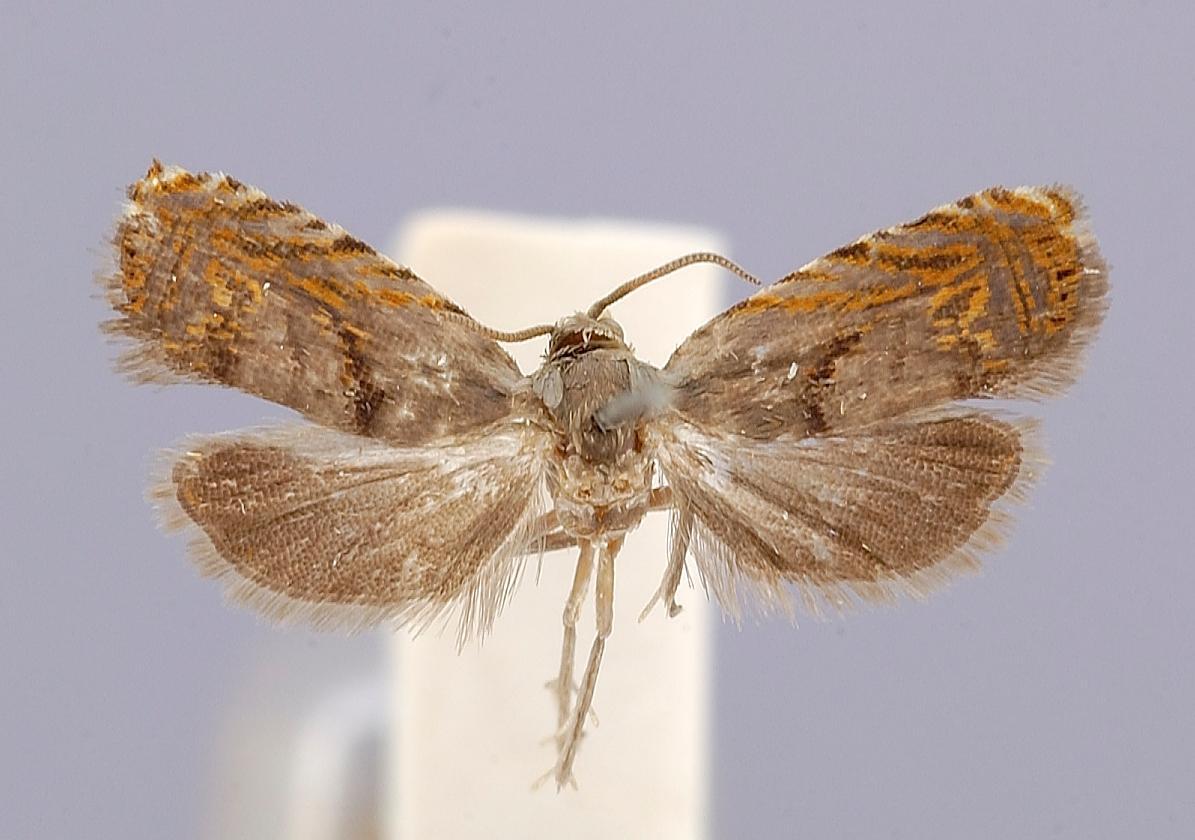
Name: Dichrorampha sapodilla
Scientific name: Dichrorampha sapodilla Heppner, 1981
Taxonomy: Animalia, Arthropoda, Insecta, Lepidoptera, Tortricidae, Olethreutinae
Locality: Homestead, Miami-Dade, Florida, United States
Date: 14 Apr 1974